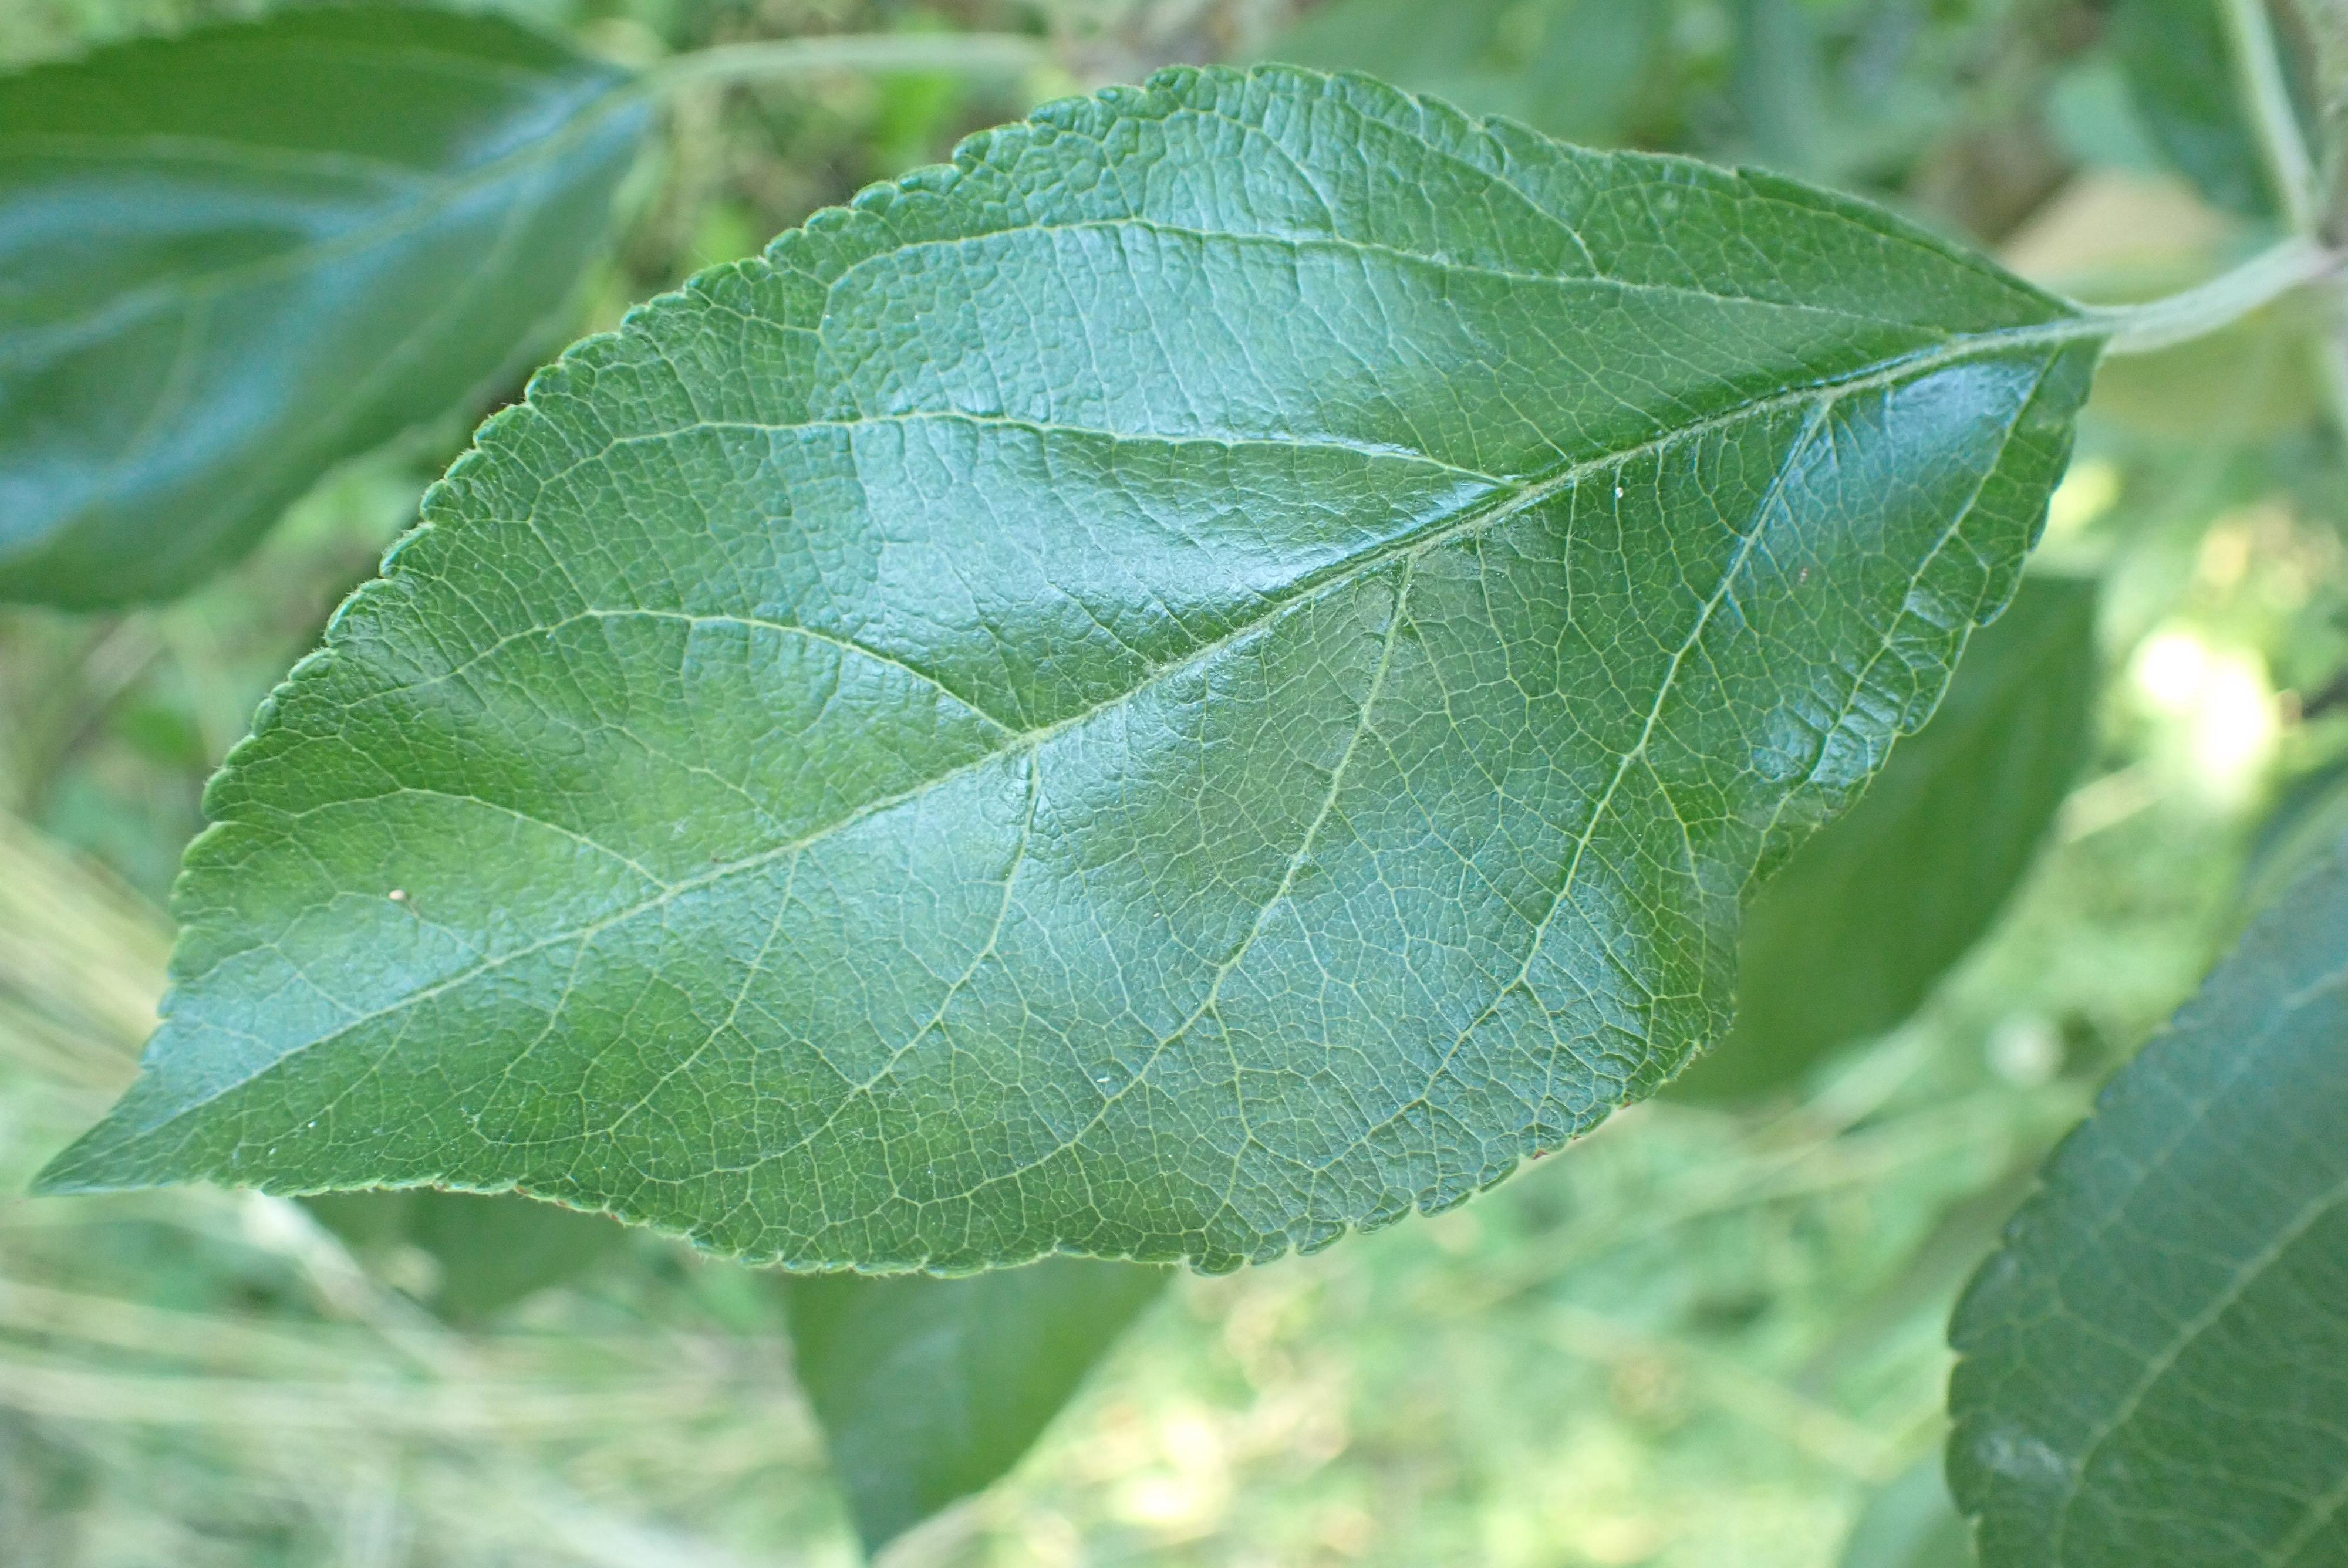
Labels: healthy